Li Hui-min

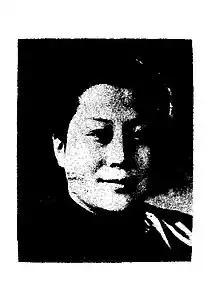
Li in 1953

Li Hui-min (24 November 1918 – 23 December 1987) was a Chinese educator and politician. She was one of the first group of women elected to the Legislative Yuan in 1948.